Noise in music

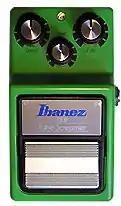
Ibanez Tube Screamer TS9, an example of an overdrive pedal

While the electric guitar was originally designed to be simply amplified in order to reproduce its sound at a higher volume, guitarists quickly discovered the creative possibilities of using the amplifier to modify the sound, particularly by extreme settings of tone and volume controls.